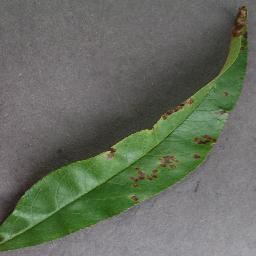
Label: Peach___Bacterial_spot